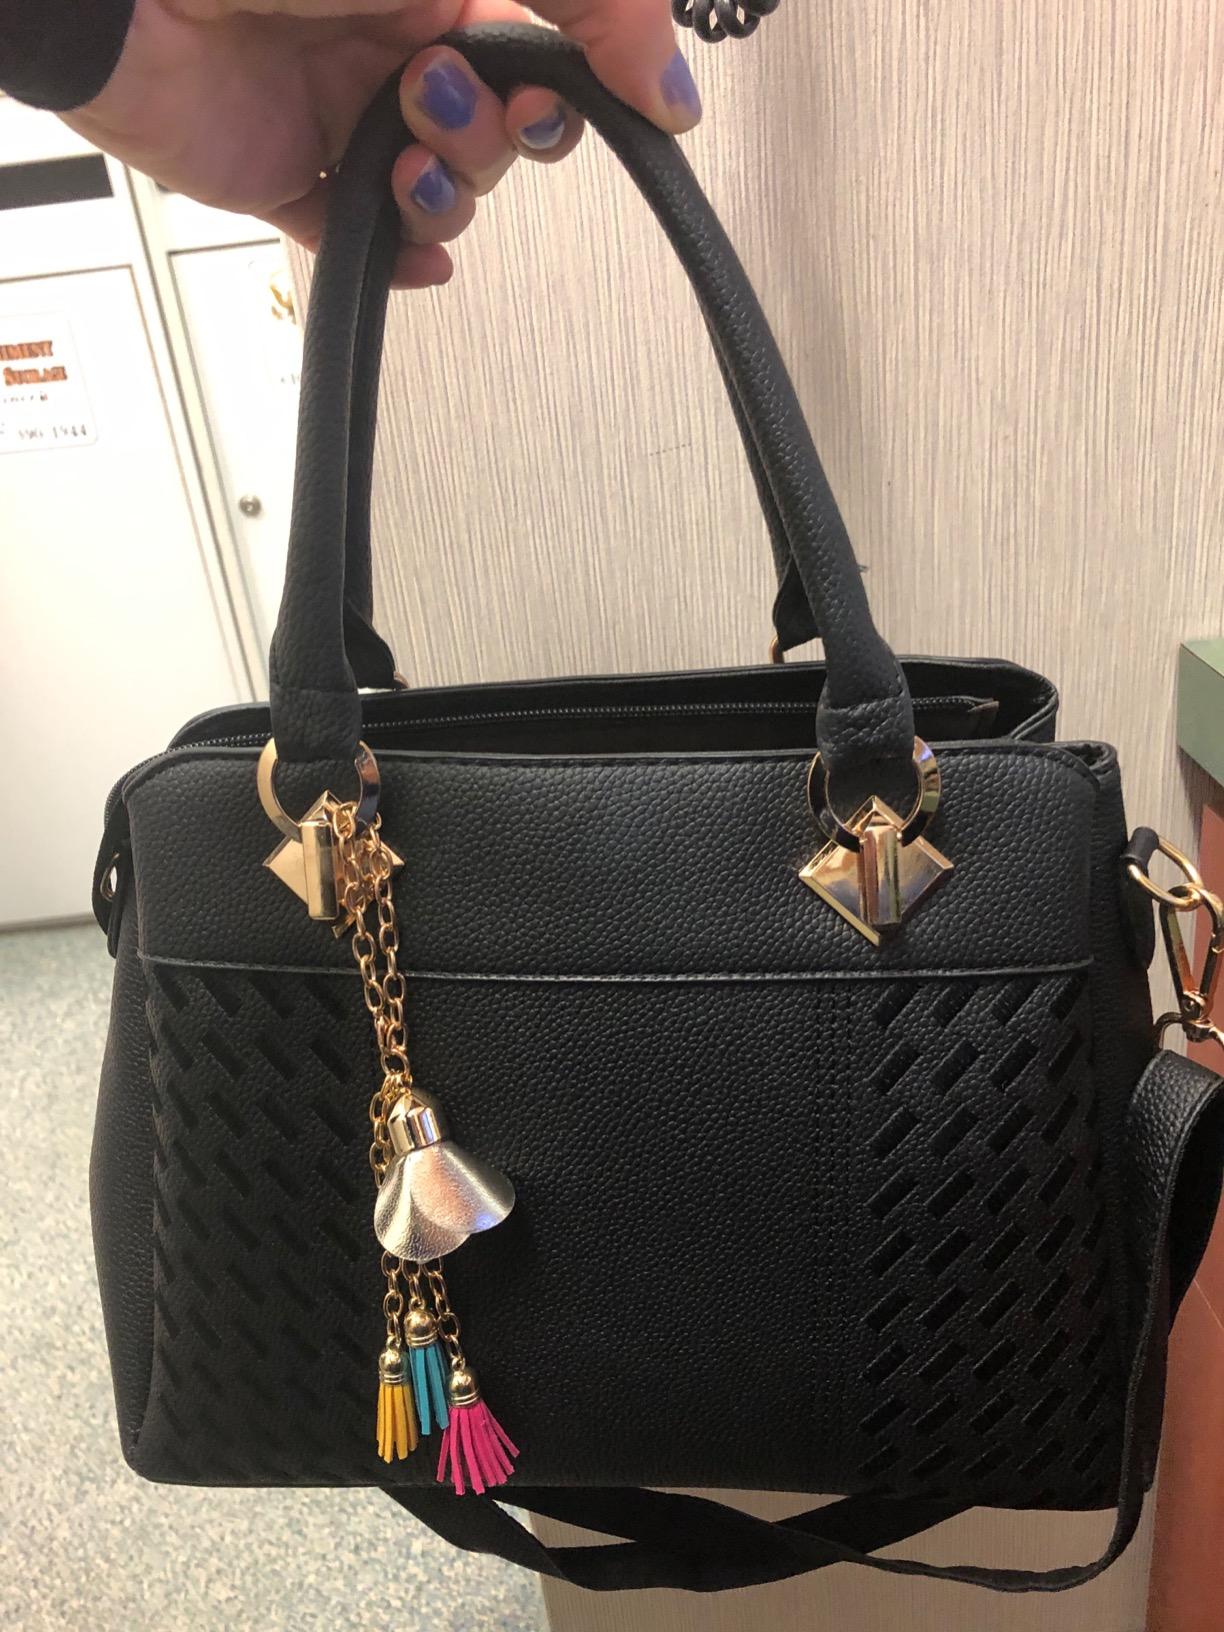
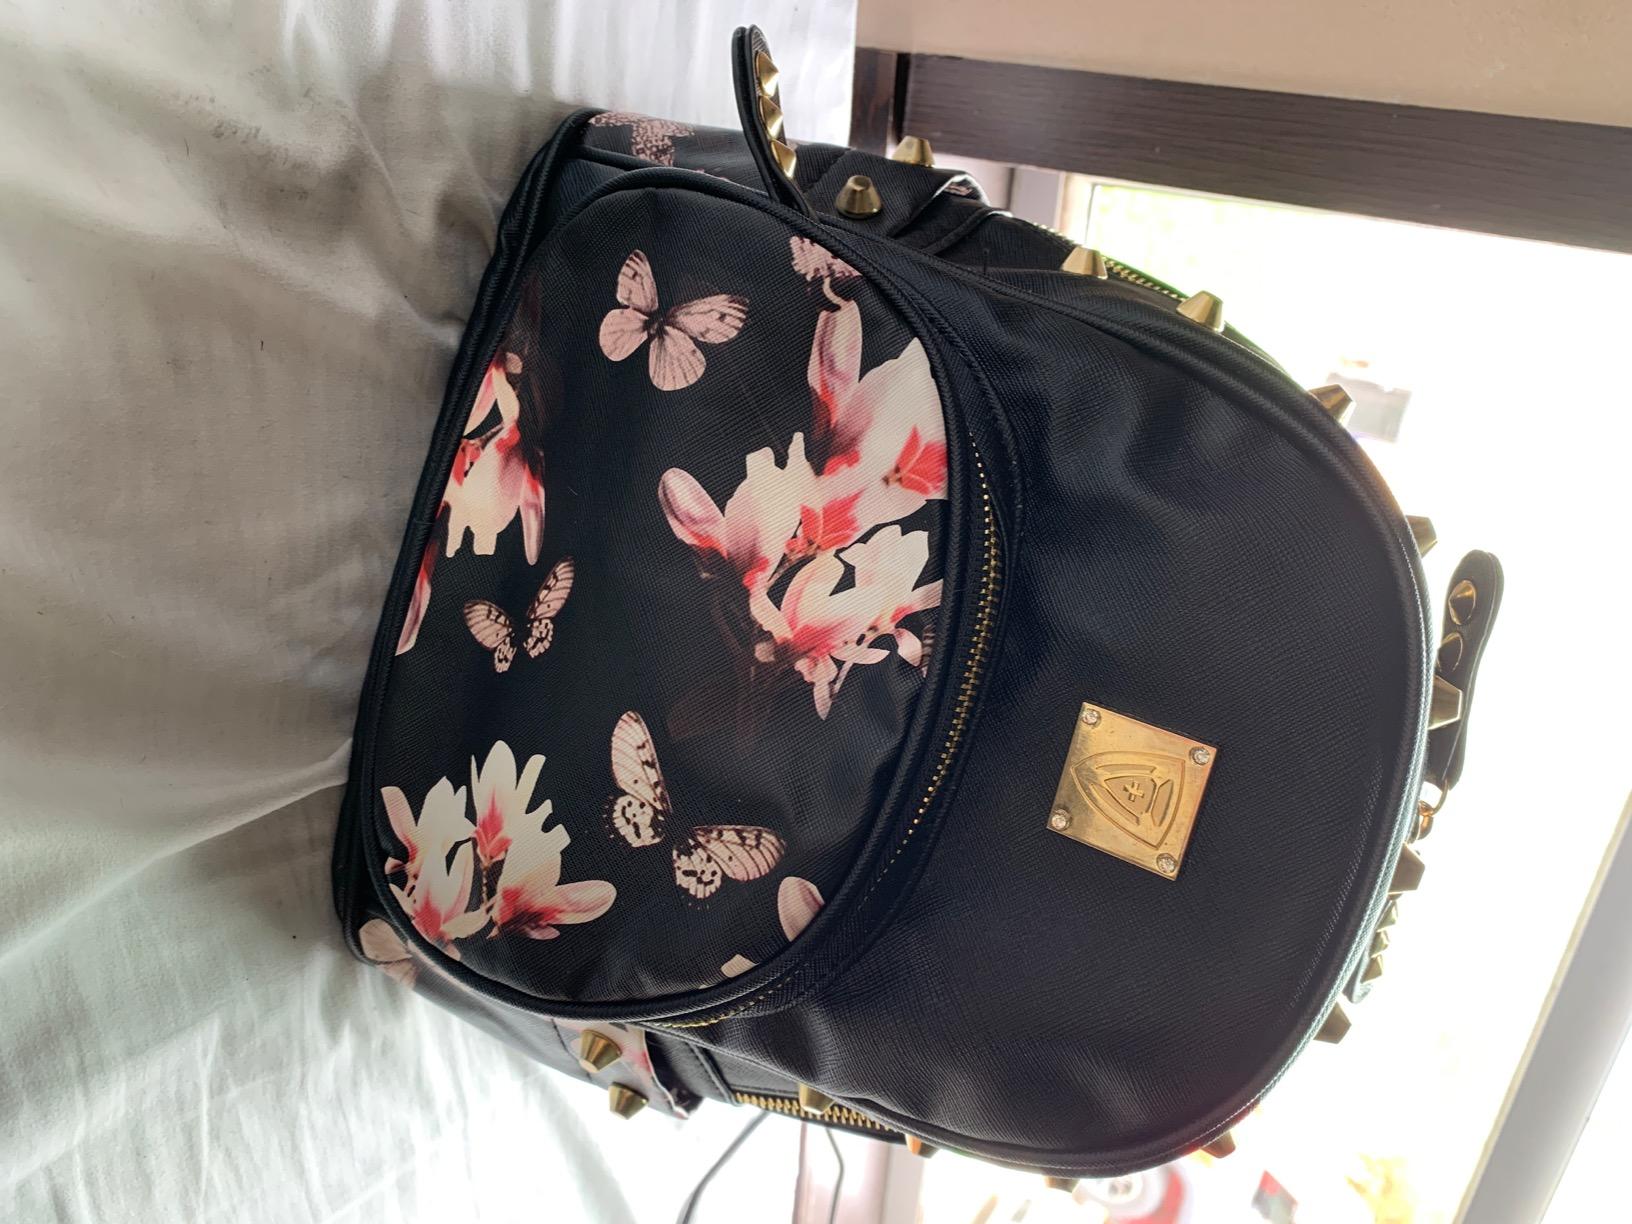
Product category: accessories_handbag
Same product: no